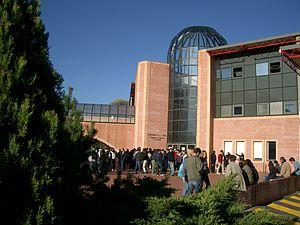
L'école supérieure de commerce de Pau, également connue sur le nom d'ESC Pau Business School est un établissement d'enseignement supérieur français en management.